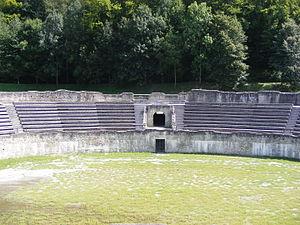
La Suisse gallo-romaine couvre l'histoire des différentes cultures peuplant le territoire de la Suisse actuelle pendant la période allant de la guerre des Gaules menée par Jules César jusqu'à l'assassinat du général Aetius en 454 et le repli des troupes romaines vers l'Italie, marquant l'entrée du territoire dans le Haut Moyen Âge.